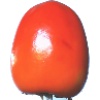
Label: kaki